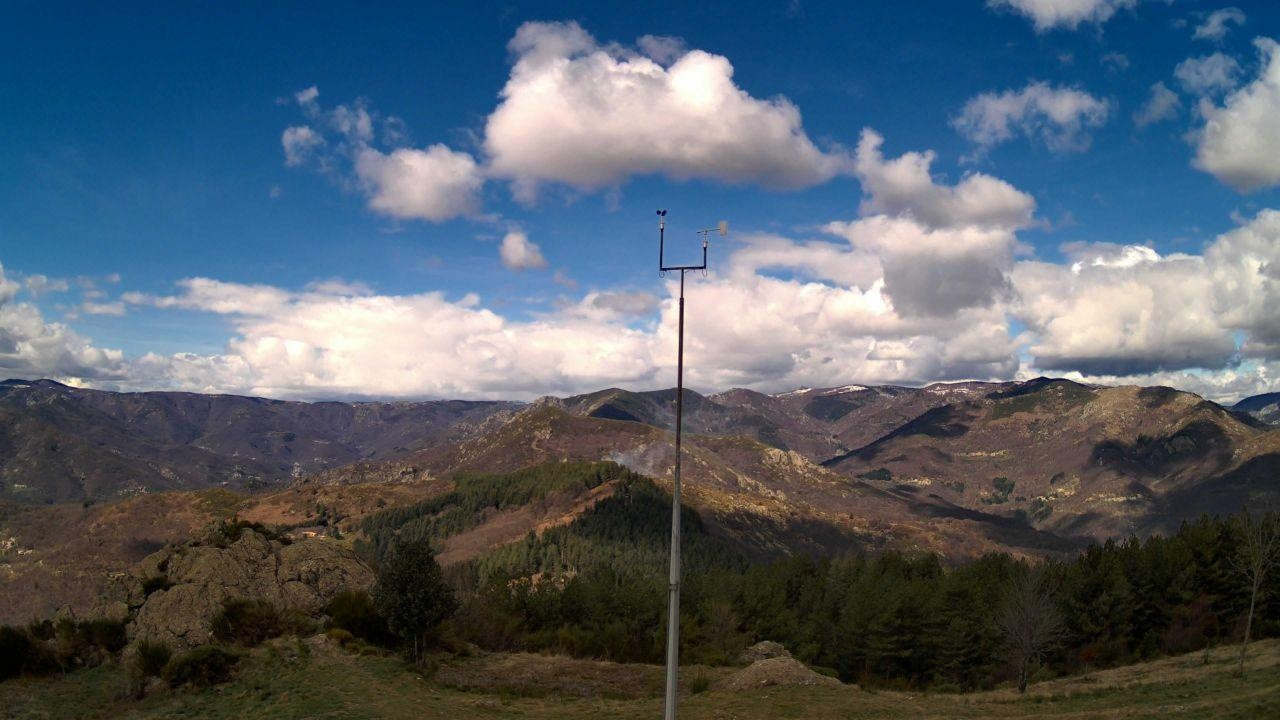
Fire: no
Smoke: yes